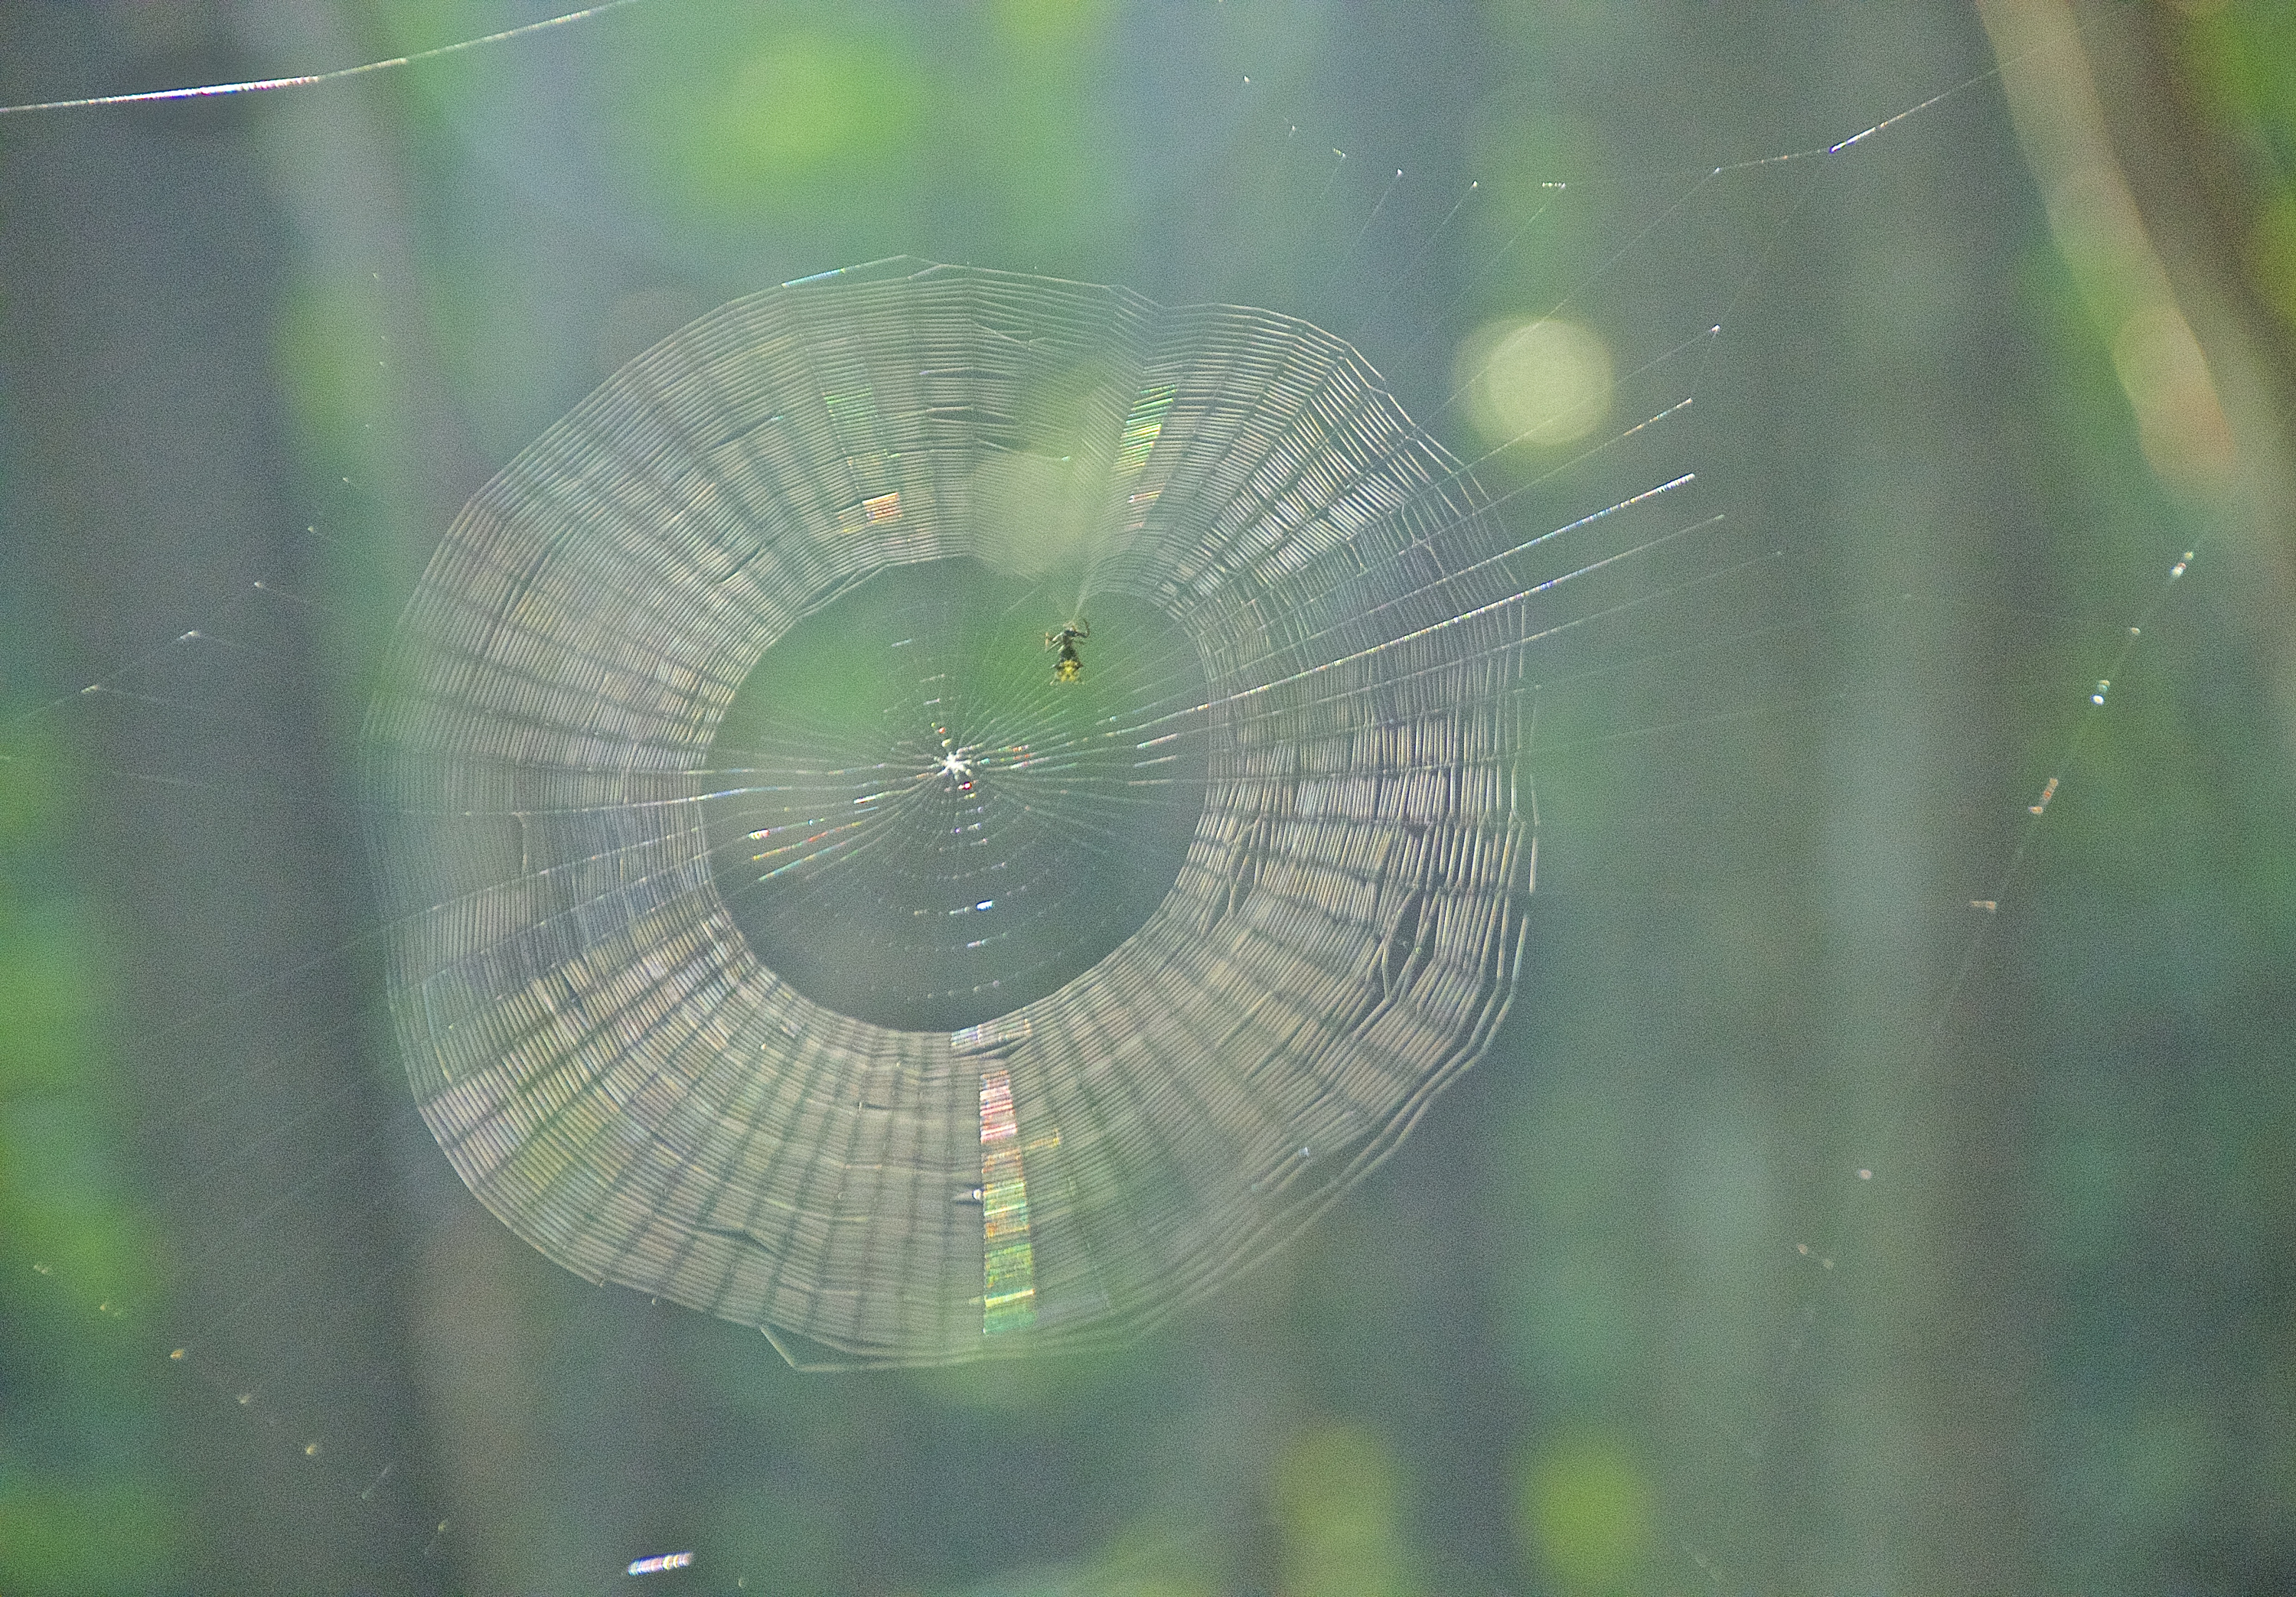
forest, dew, bokeh, web, green, biology, fauna, material, invertebrate, spider web, spider, woods, arachnid, moisture, tangledare, airbreathingarthropods, arachnids, macro photography, arthropod